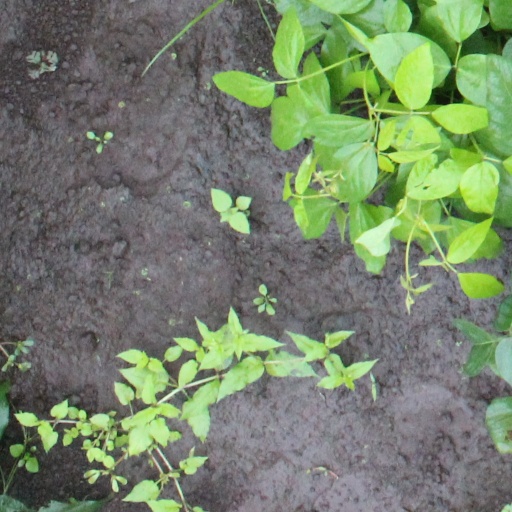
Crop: soybean